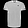
Label: T - shirt / top